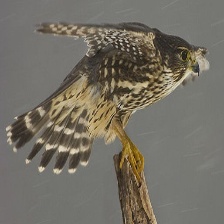
Species: MERLIN
Scientific name: FALCO COLUMBARIUS